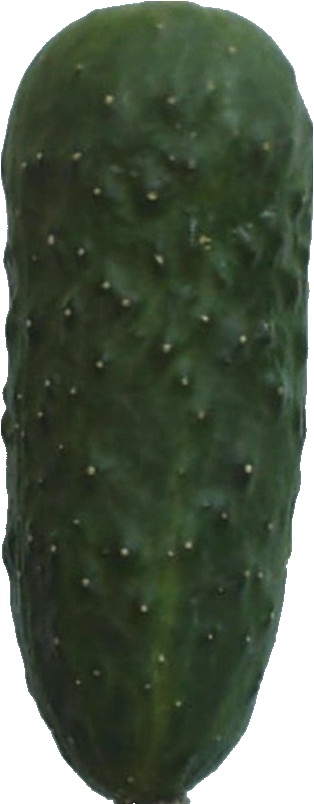
Label: cucumber_1